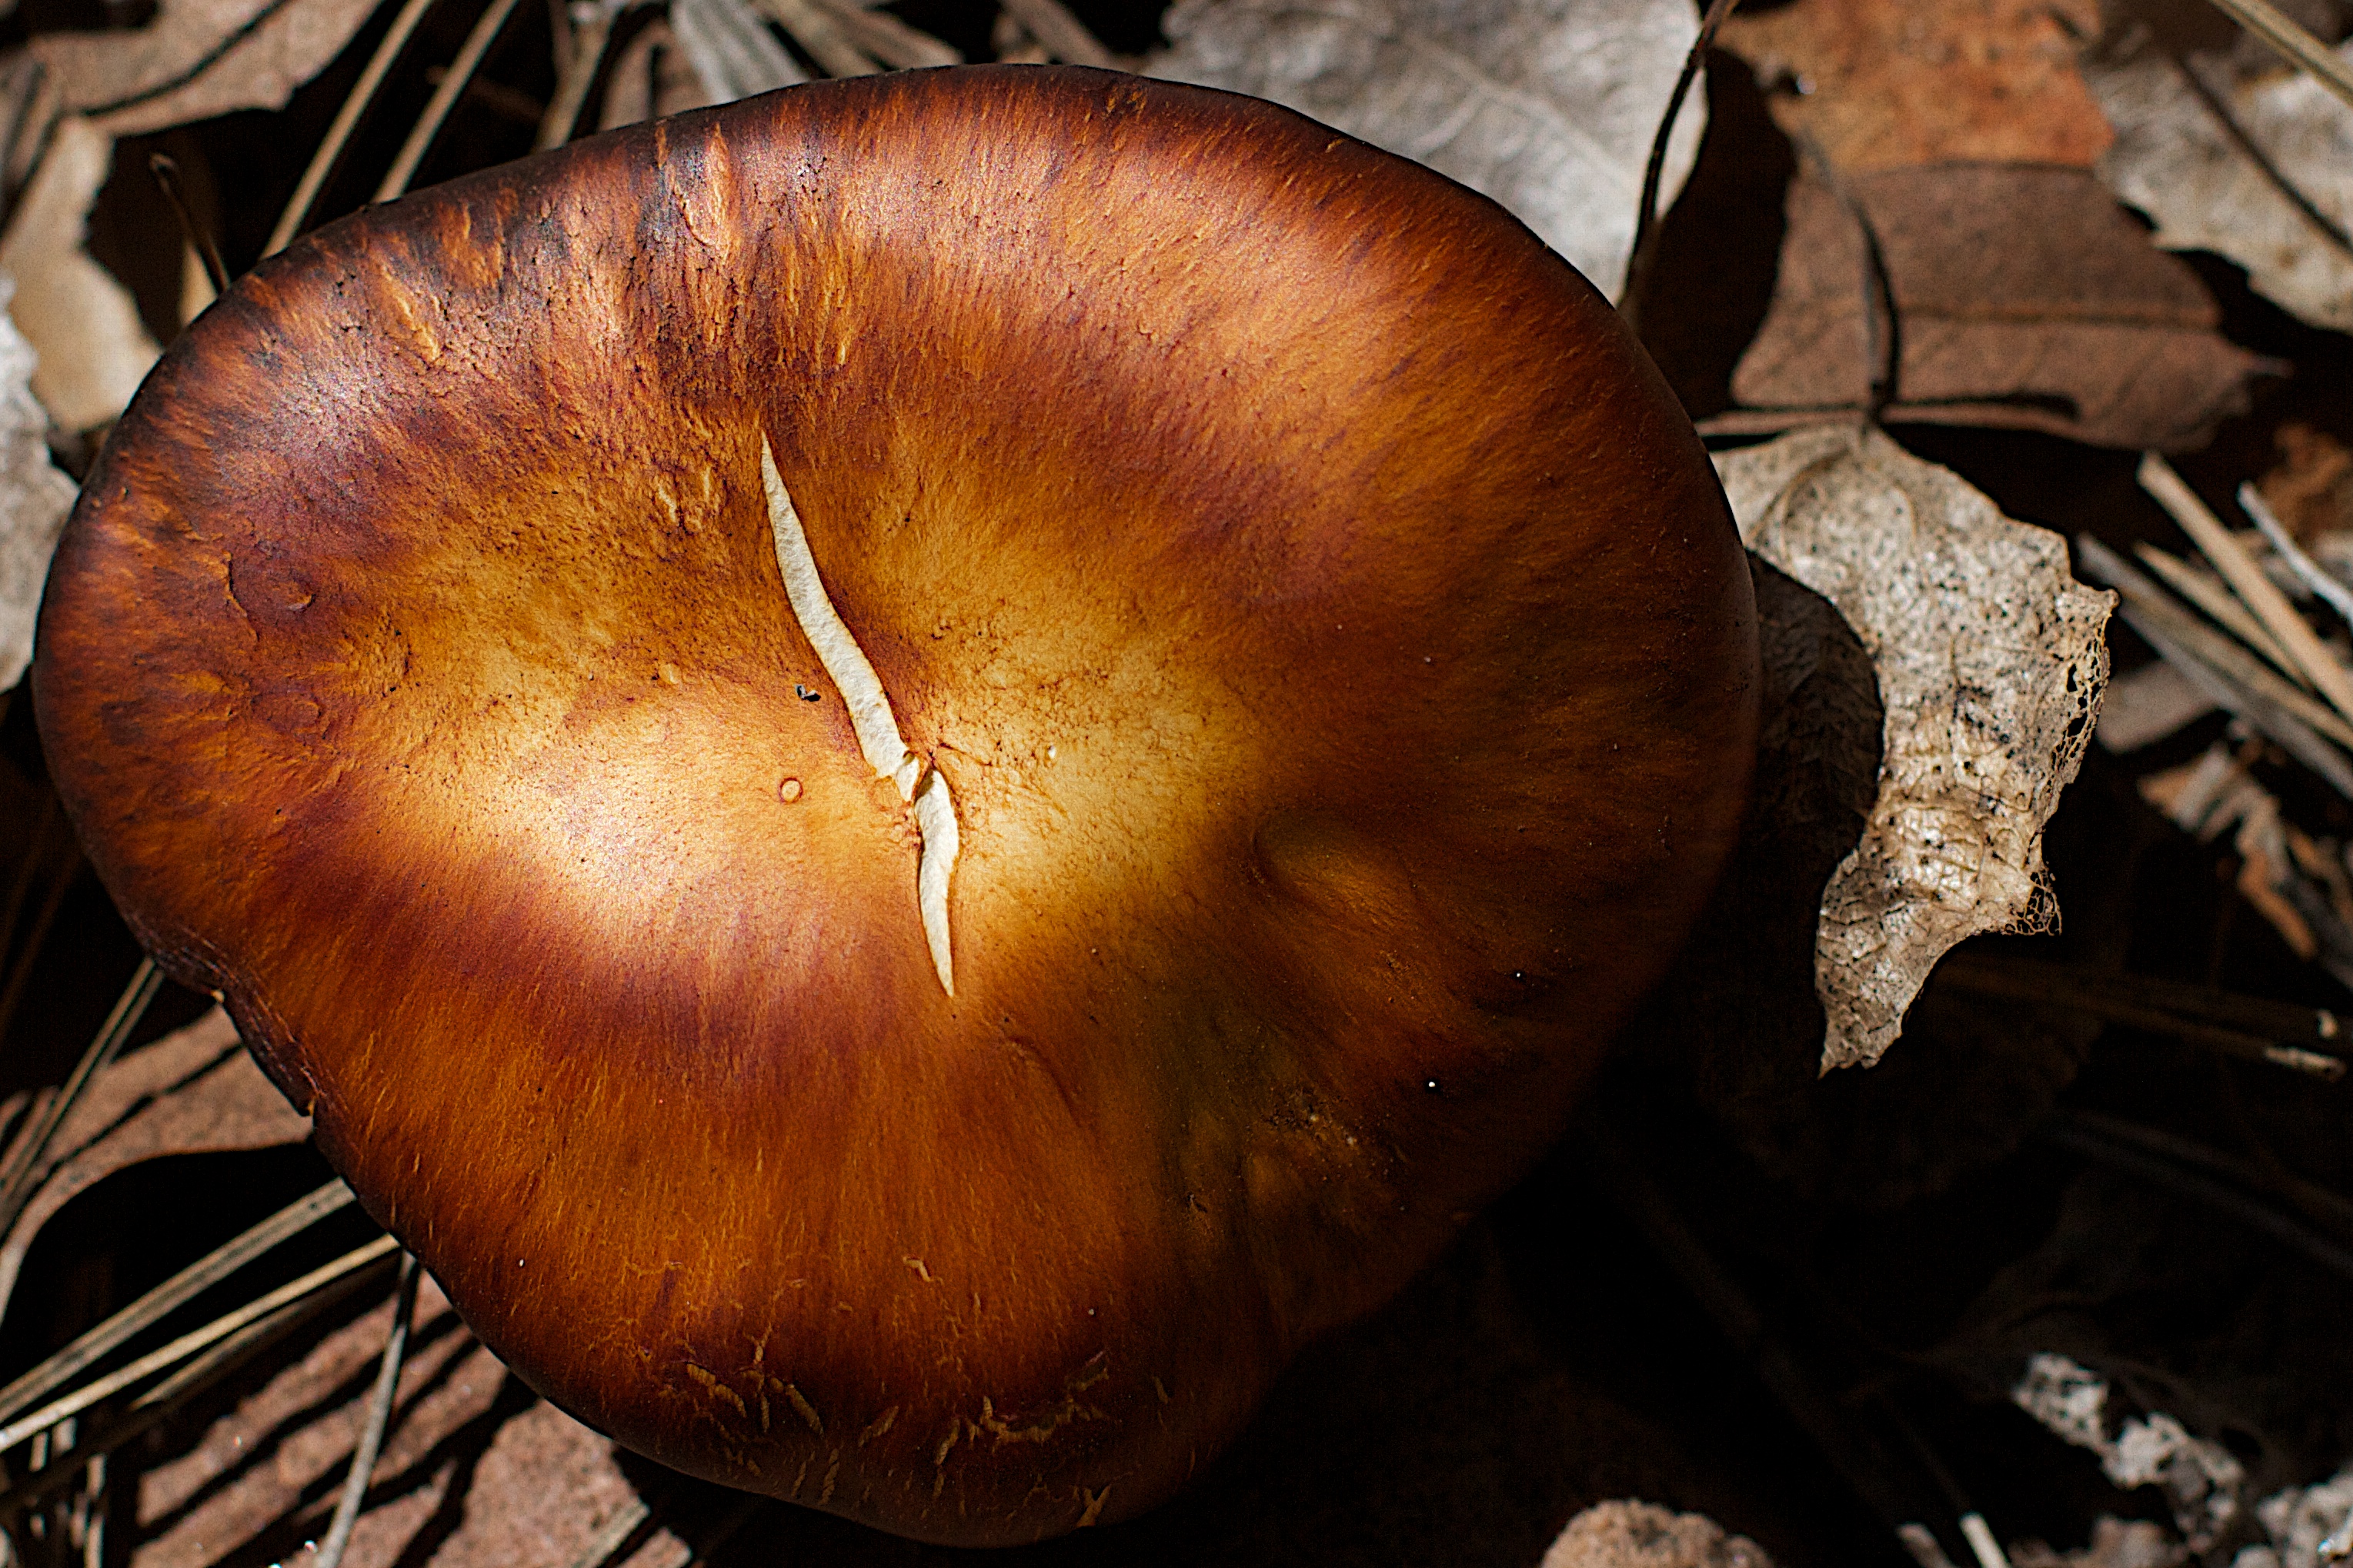
produce, autumn, mushroom, close up, fungus, bolete, agaricus, macro photography, matsutake, oyster mushroom, edible mushroom, shiitake, medicinal mushroom, agaricomycetes, agaricaceae, penny bun, pleurotus eryngii